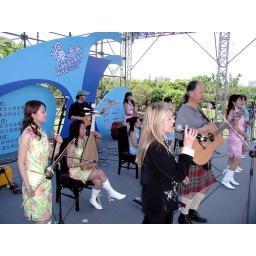
The Chinese all girl band in traditional dresses with white go-go boots.